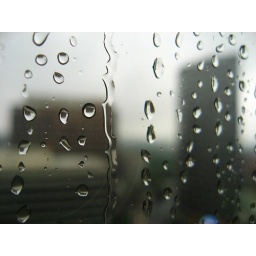
So many tiny raindrops on my office window - Rosslyn in the background.